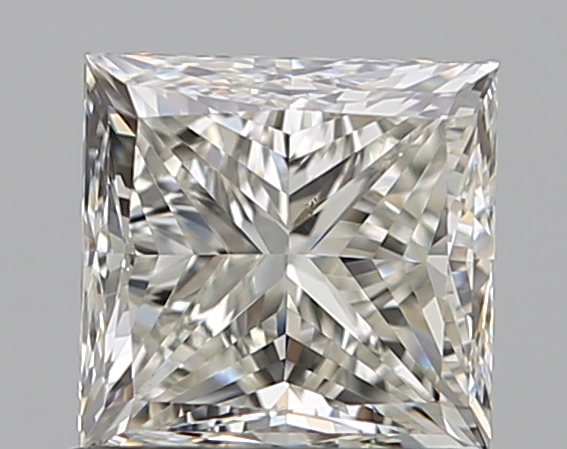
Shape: princess
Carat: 0.9
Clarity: VS1
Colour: J
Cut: VG
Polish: EX
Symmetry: VG
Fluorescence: N
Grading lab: GIA
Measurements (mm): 5.12 x 4.99 x 3.75